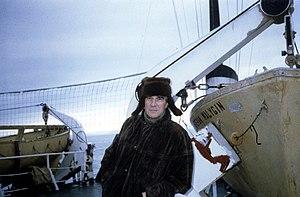
Jean Malaurie à côté du bateau hydrographique soviétique, au large d'Ouélen, durant son expédition en Tchoukotka, août 1990
Jean Malaurie, né le 22 décembre 1922 à Mayence, est un ethno-historien, géographe spécialisé en géomorphologie et écrivain français. Il est directeur d'études à l'Ecole des hautes études en sciences sociales, et également le directeur et fondateur de la collection Terre Humaine aux éditions Plon.
L'Allée des baleines est un ensemble monumental situé sur la côte nord de l'île Yttygran, au sud de la péninsule tchouktche dans le district autonome de Tchoukotka à l'extrême est de la Sibérie en Russie.